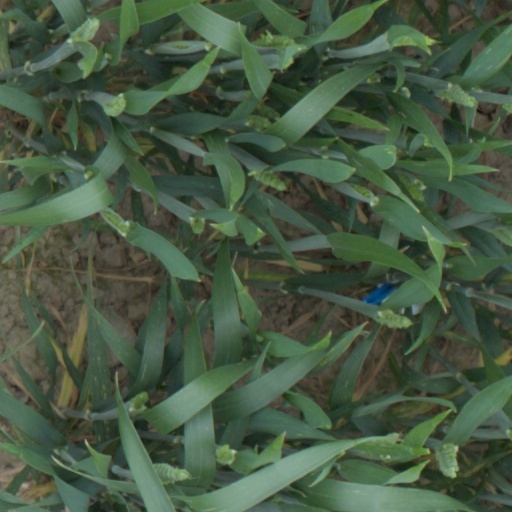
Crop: wheat